General Post Office

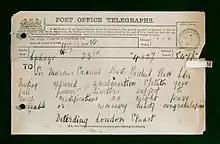
Telegram sent in 1907.

When new forms of communication came into existence in the 19th and early 20th centuries the GPO claimed monopoly rights on the basis that like the postal service they involved delivery from a "sender" and to a "receiver". The theory was used to expand state control of the mail service into every form of electronic communication possible on the basis that every sender used some form of distribution service. These distribution services were considered in law as forms of electronic post offices. This applied to telegraph and telephone switching stations.